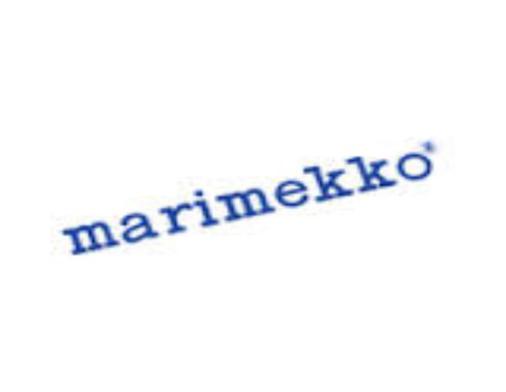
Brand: marimekko
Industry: Necessities